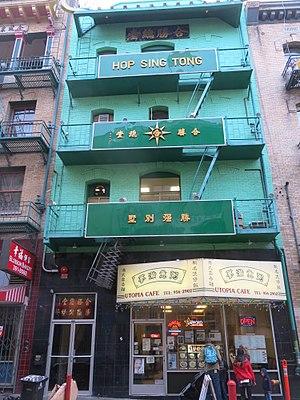
Un tong est le nom donné en Amérique du Nord à un type d'organisation que l'on trouve parmi la communauté chinoise vivant aux États-Unis et au Canada. En Chinois, le mot tong signifie « hall » ou « lieu de rassemblement ». Les organisations de ce type sont décrites comme des sociétés secrètes ou des confréries et sont souvent liées à l'activité criminelle. Dans les années 1990, dans la plupart des Chinatowns américains, on pouvait facilement trouver des halls tong clairement identifiés, dont beaucoup ont eu des affiliations avec les groupes criminels chinois.